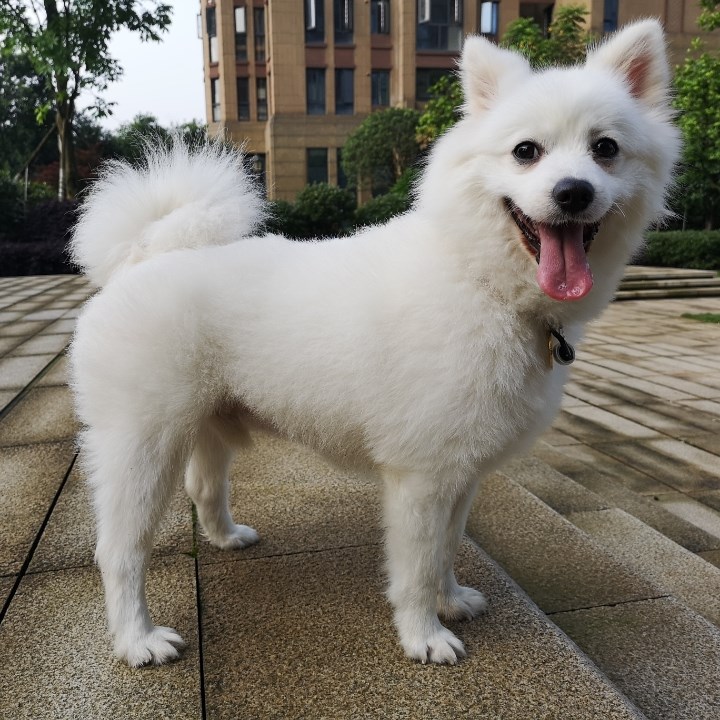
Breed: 253-n000107-Japanese_Spitzes